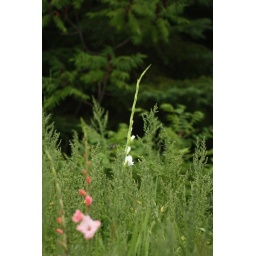
humming bird in gladiola field 2